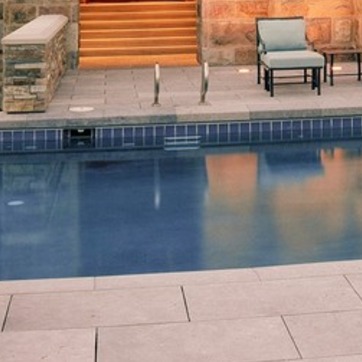
Material: water